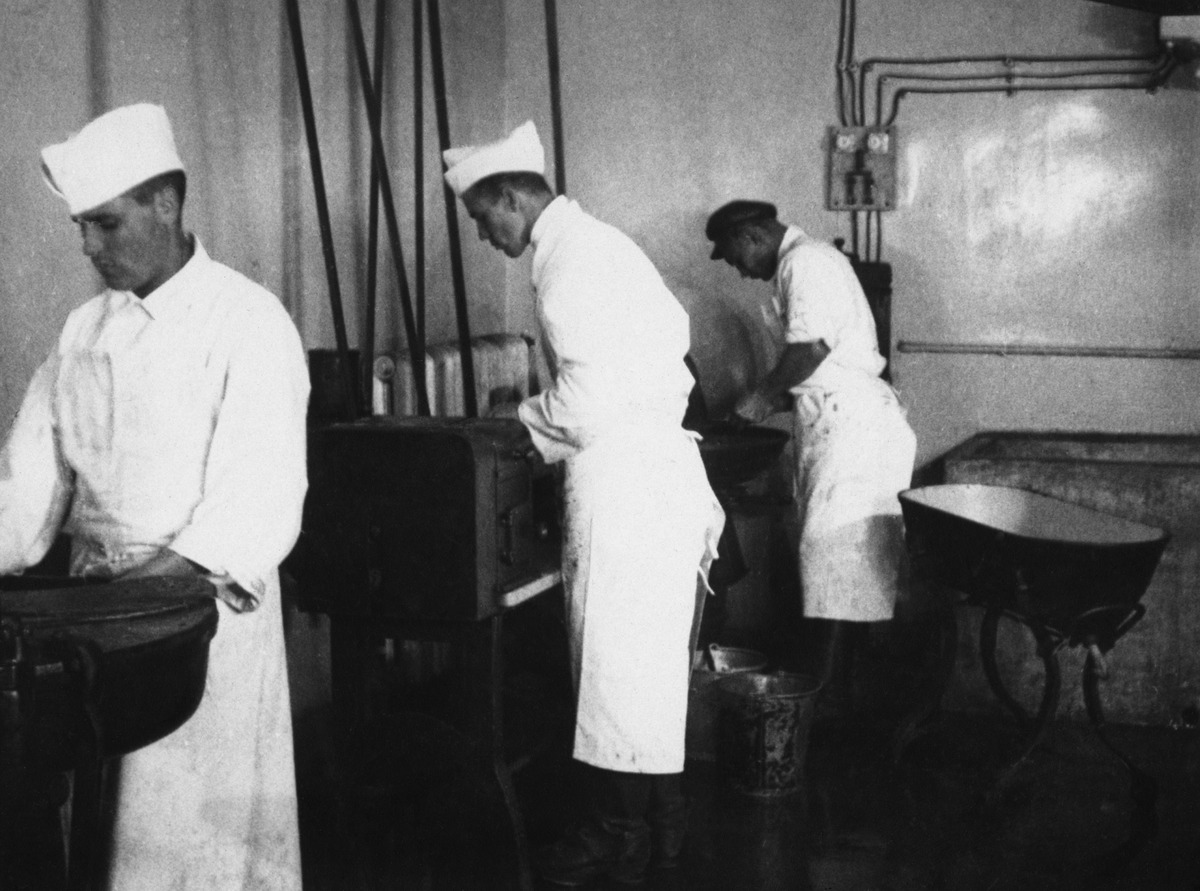
Työntekijöitä Elannon makkaratehtaalla Sörnäisissä, Itäinen Viertotie 11-13
sisällön kuvaus: Työntekijöitä Elannon makkaratehtaalla Sörnäisissä, Itäinen Viertotie 11-13. mustavalkoinen
Ajankohta: kuvausaika 1910 - 1920 -luku
Paikka: Suomi, Uusimaa, Helsinki, Sörnäinen Helsinki, Hämeentie 11-13, Kaikukatu 2
Aiheet: Osuusliike Elanto, elintarviketeollisuus, osuustoiminta, teollisuustyö, työntekijät, rakennukset teollisuusrakennukset